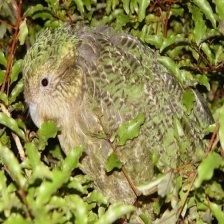
Species: KAKAPO
Scientific name: STRIGOPS HABROPTILUS